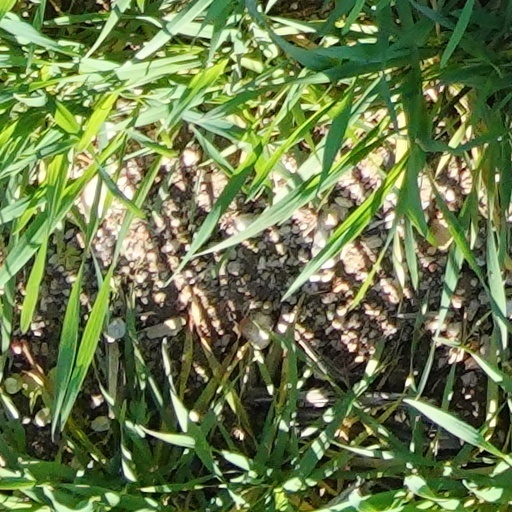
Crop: wheat